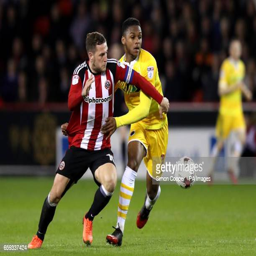
football player and battle for the ball during the match